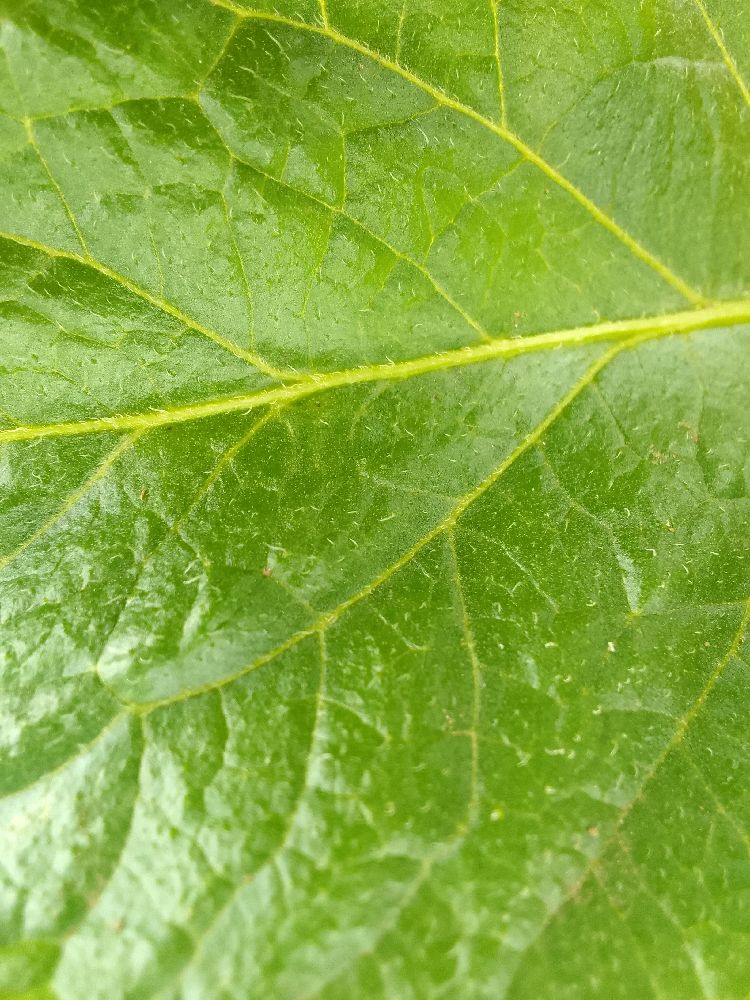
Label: Healthy